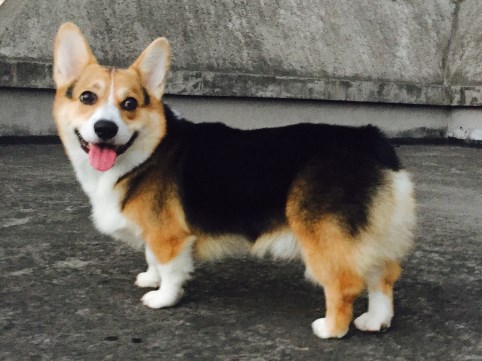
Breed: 2909-n000116-Cardigan